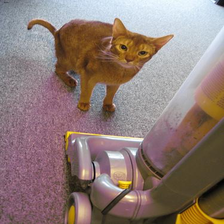
Species: cat
Breed: Abyssinian